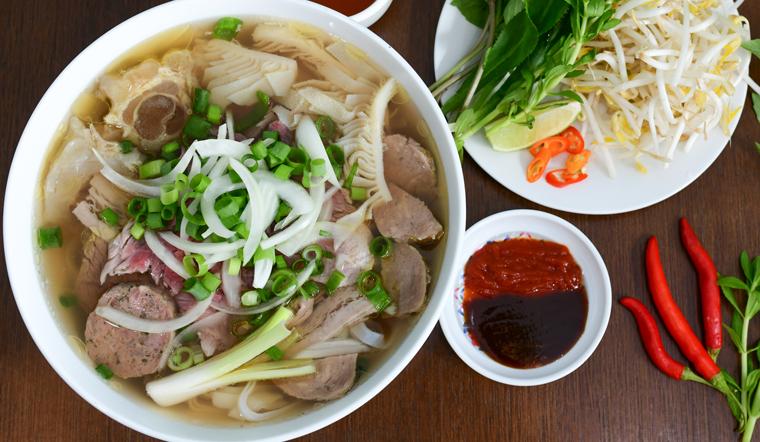
ở trên bàn có sự xuất hiện của một bát phở